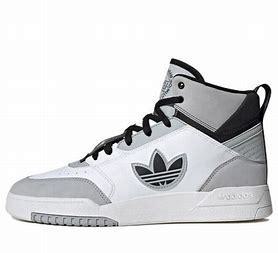
Brand: adidas
Model: Drop Step XL Skate